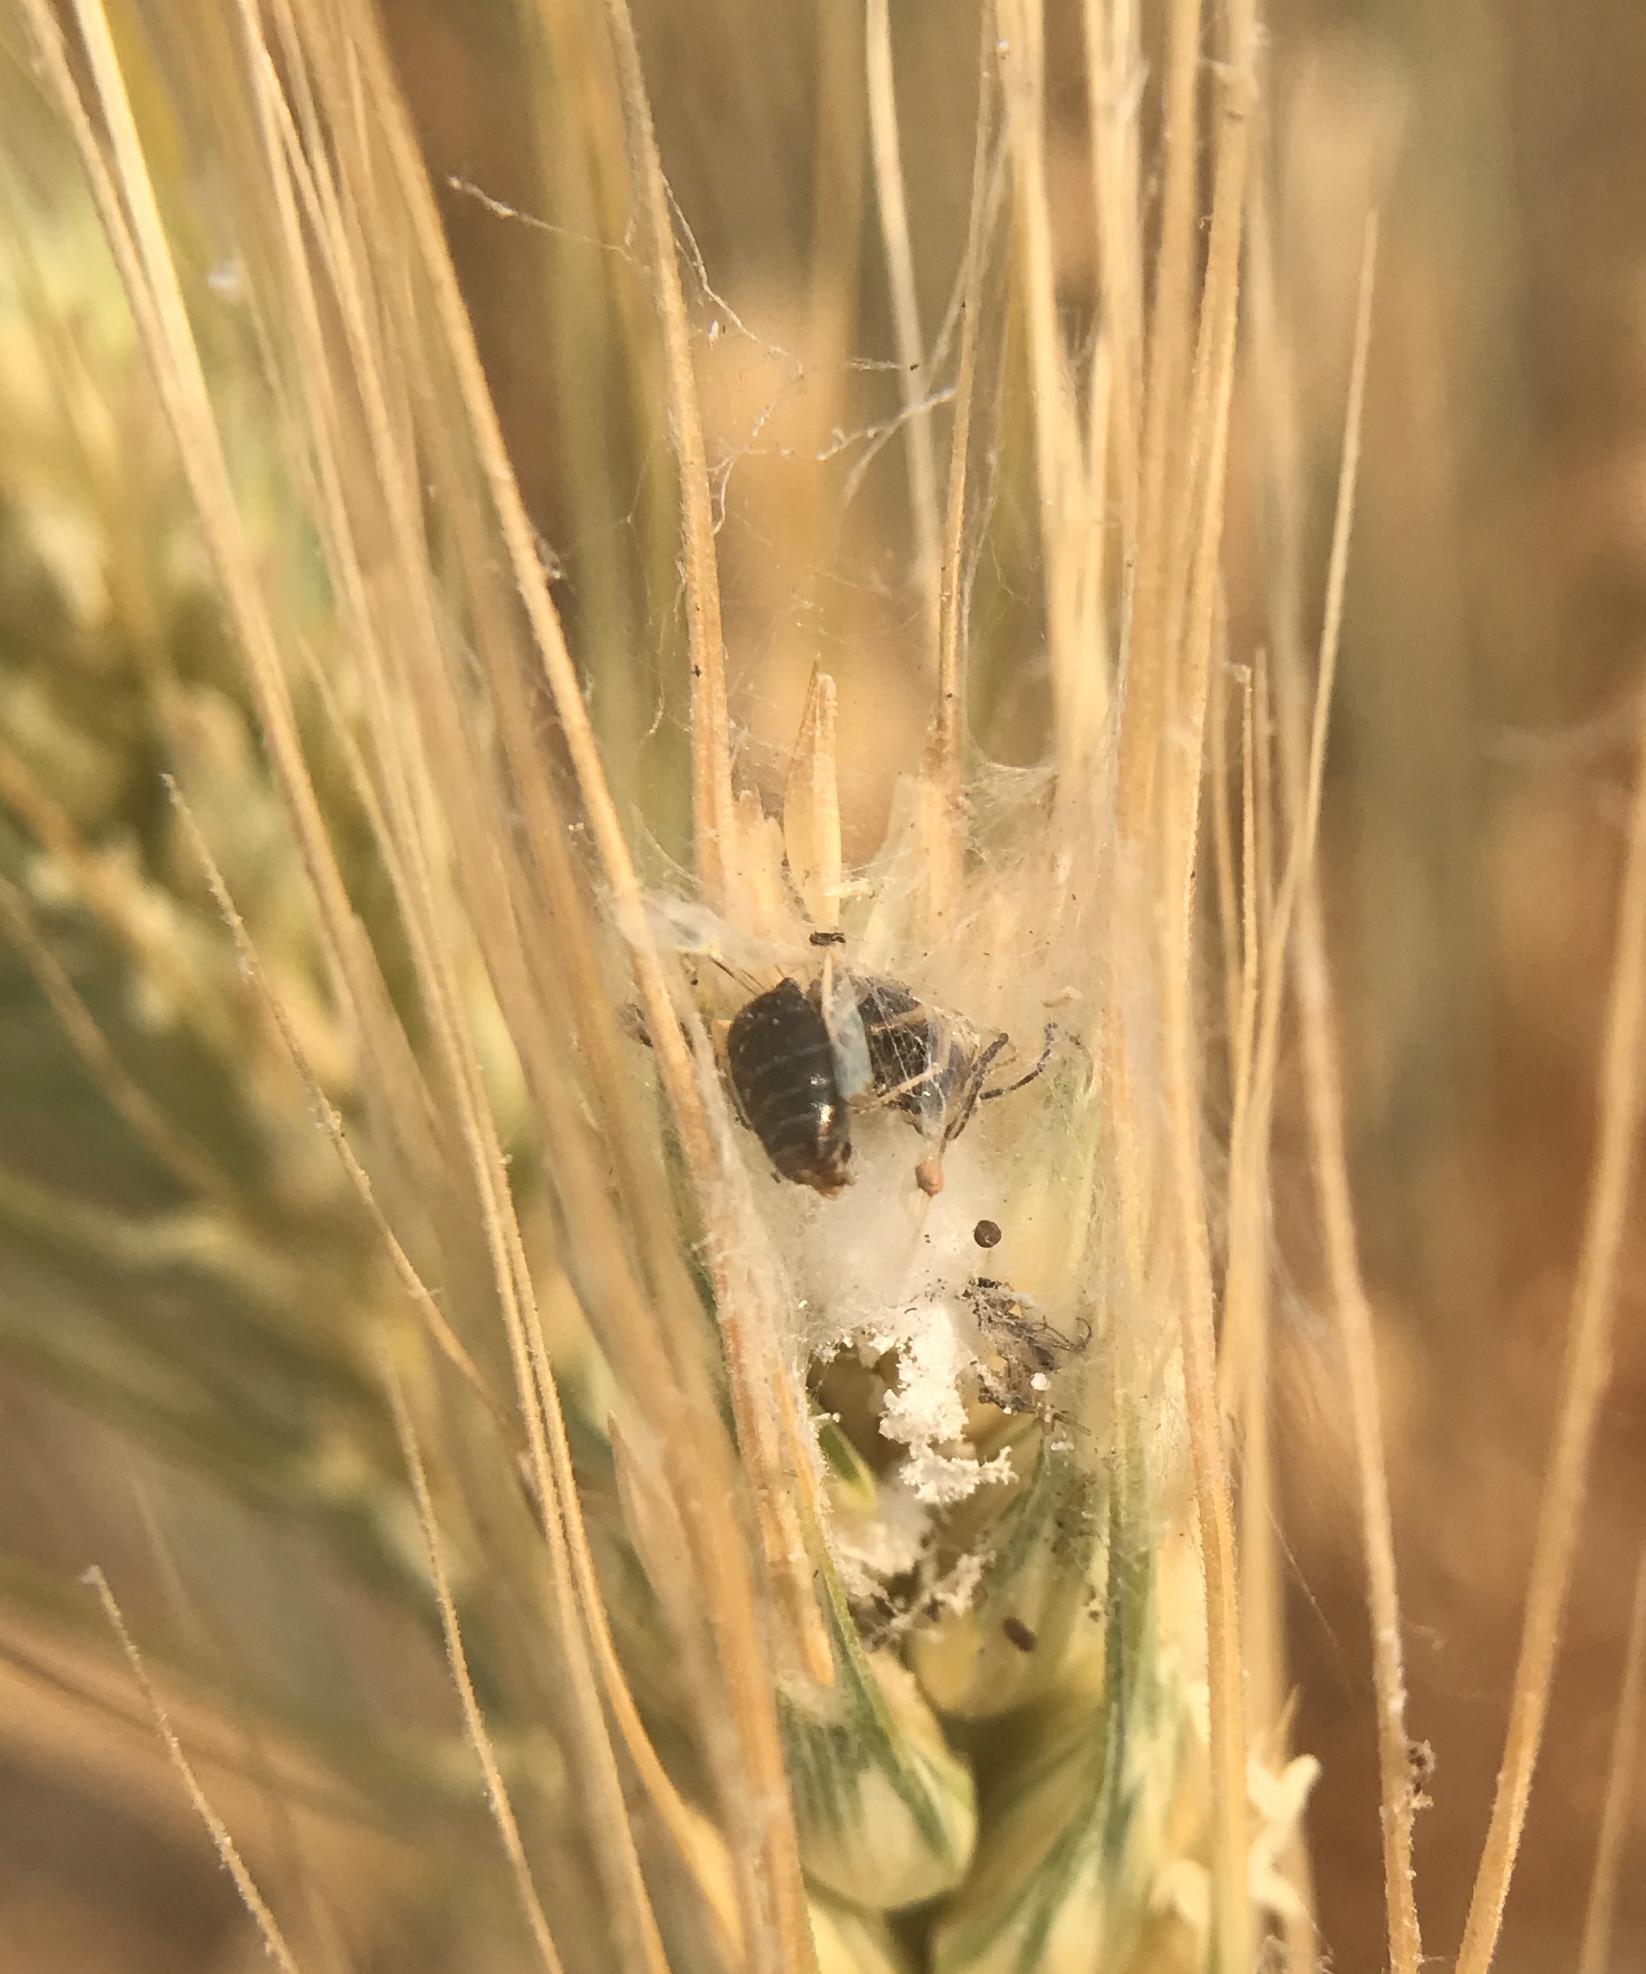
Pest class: predators